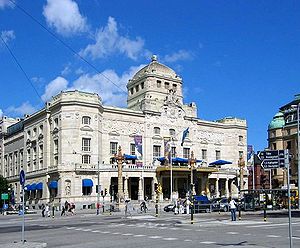
Stockholm / Kultur / Teatre
Dramaten er Stockholms mest kendte teater.
Denne artikel omhandler Sveriges hovedstad. For andre betydninger af Stockholm, se Stockholm.